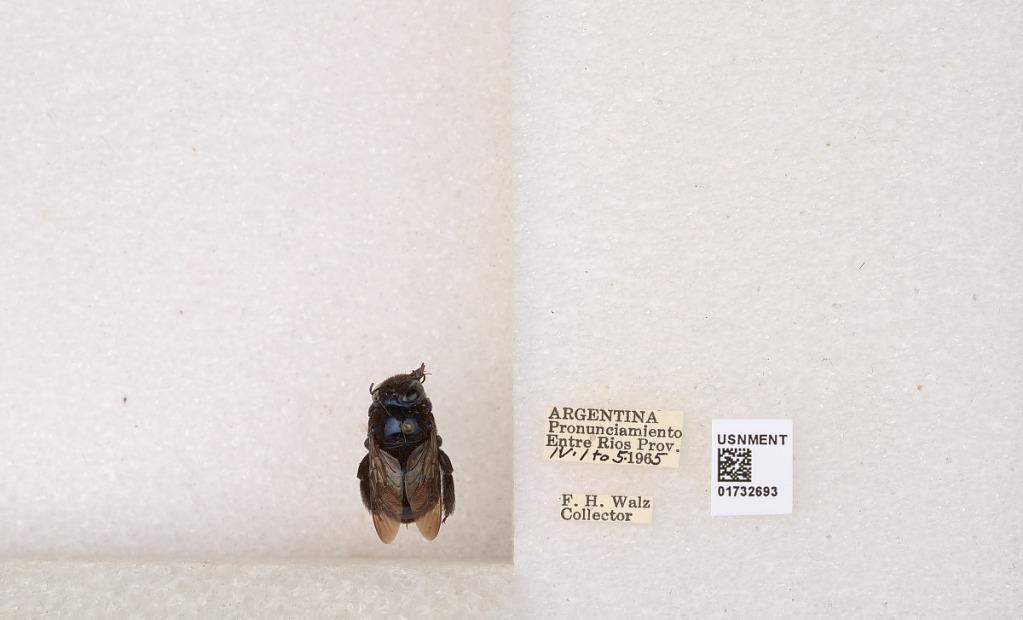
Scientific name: Xylocopa (Schonnherria) splendidula Lepeletier
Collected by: F. Walz
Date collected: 1965-4-1
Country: Argentina
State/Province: Entre Rios
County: Uruguay
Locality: Pronunciamiento